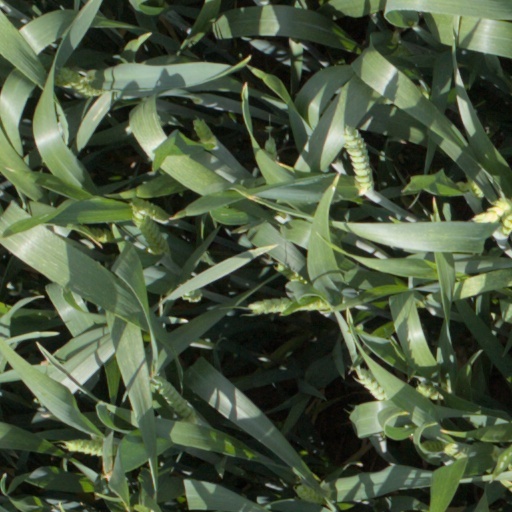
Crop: wheat